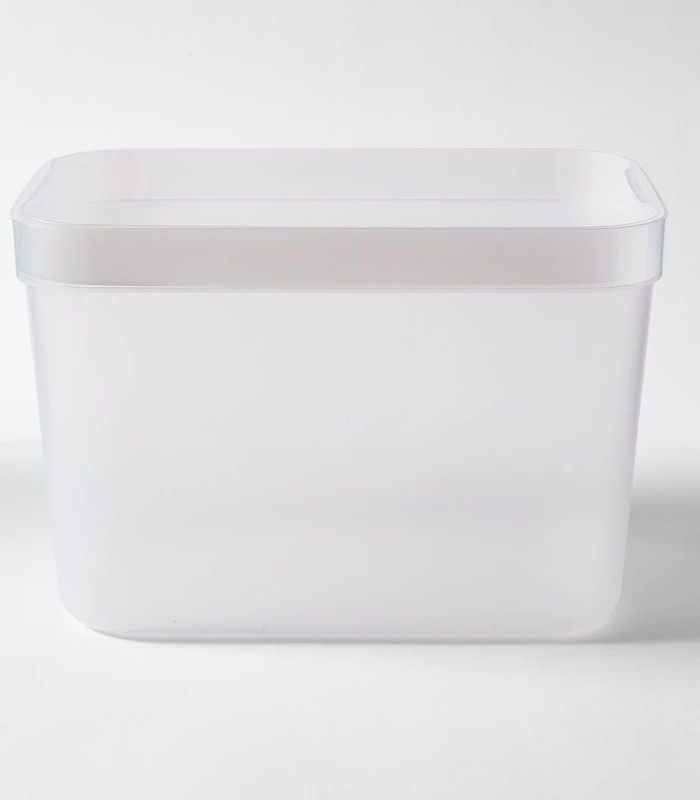
Label: plastic